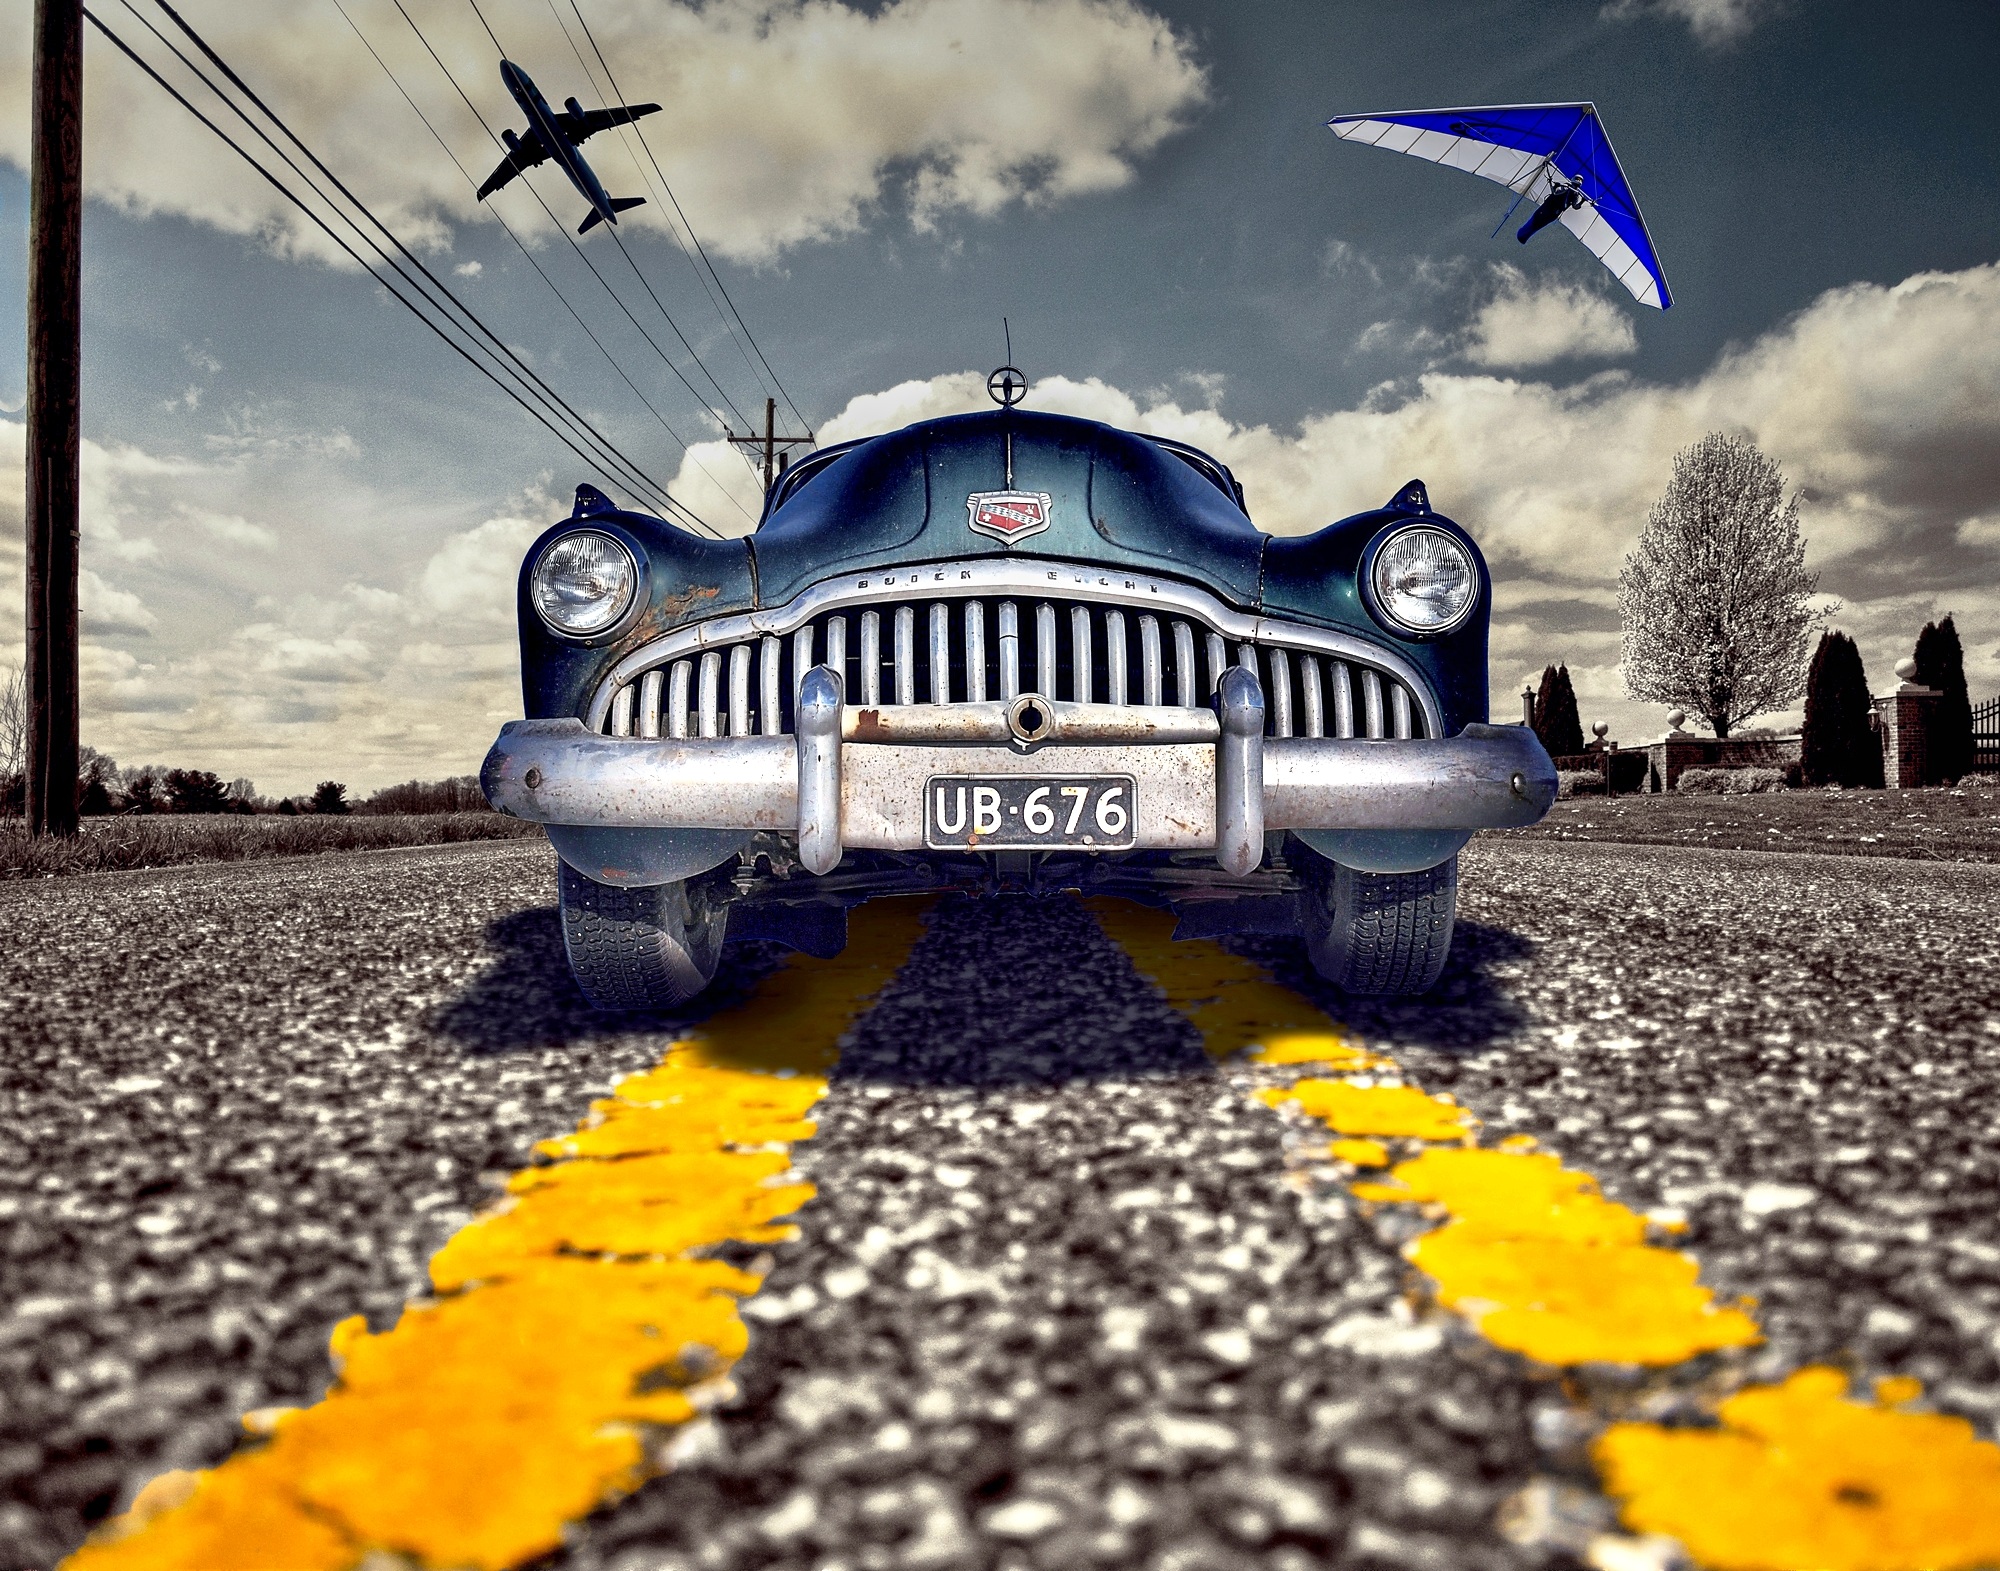
cloud, sky, road, street, car, perspective, travel, plane, aircraft, reflection, heaven, vehicle, airline, power line, flight, blue, glider, pilot, tour, sports, gliding, buick, russian, ali, mile, road markings, classic cars, overhead cables, hang glider, blue and white, transmission line, computer wallpaper, overhead lines